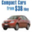
Label: automobile